Brackley

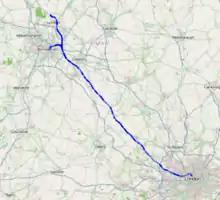
Approximate route of the London-Birmingham section of HS2 based on the official description. It would pass just south and west of Southam and through Brackley.

There are no railways stations in Brackley - the nearest stations are at , about west of the town and Banbury, around away. A bus service links Brackley town centre to Banbury station. Brackley had two railway stations but these were closed in the 1960s.